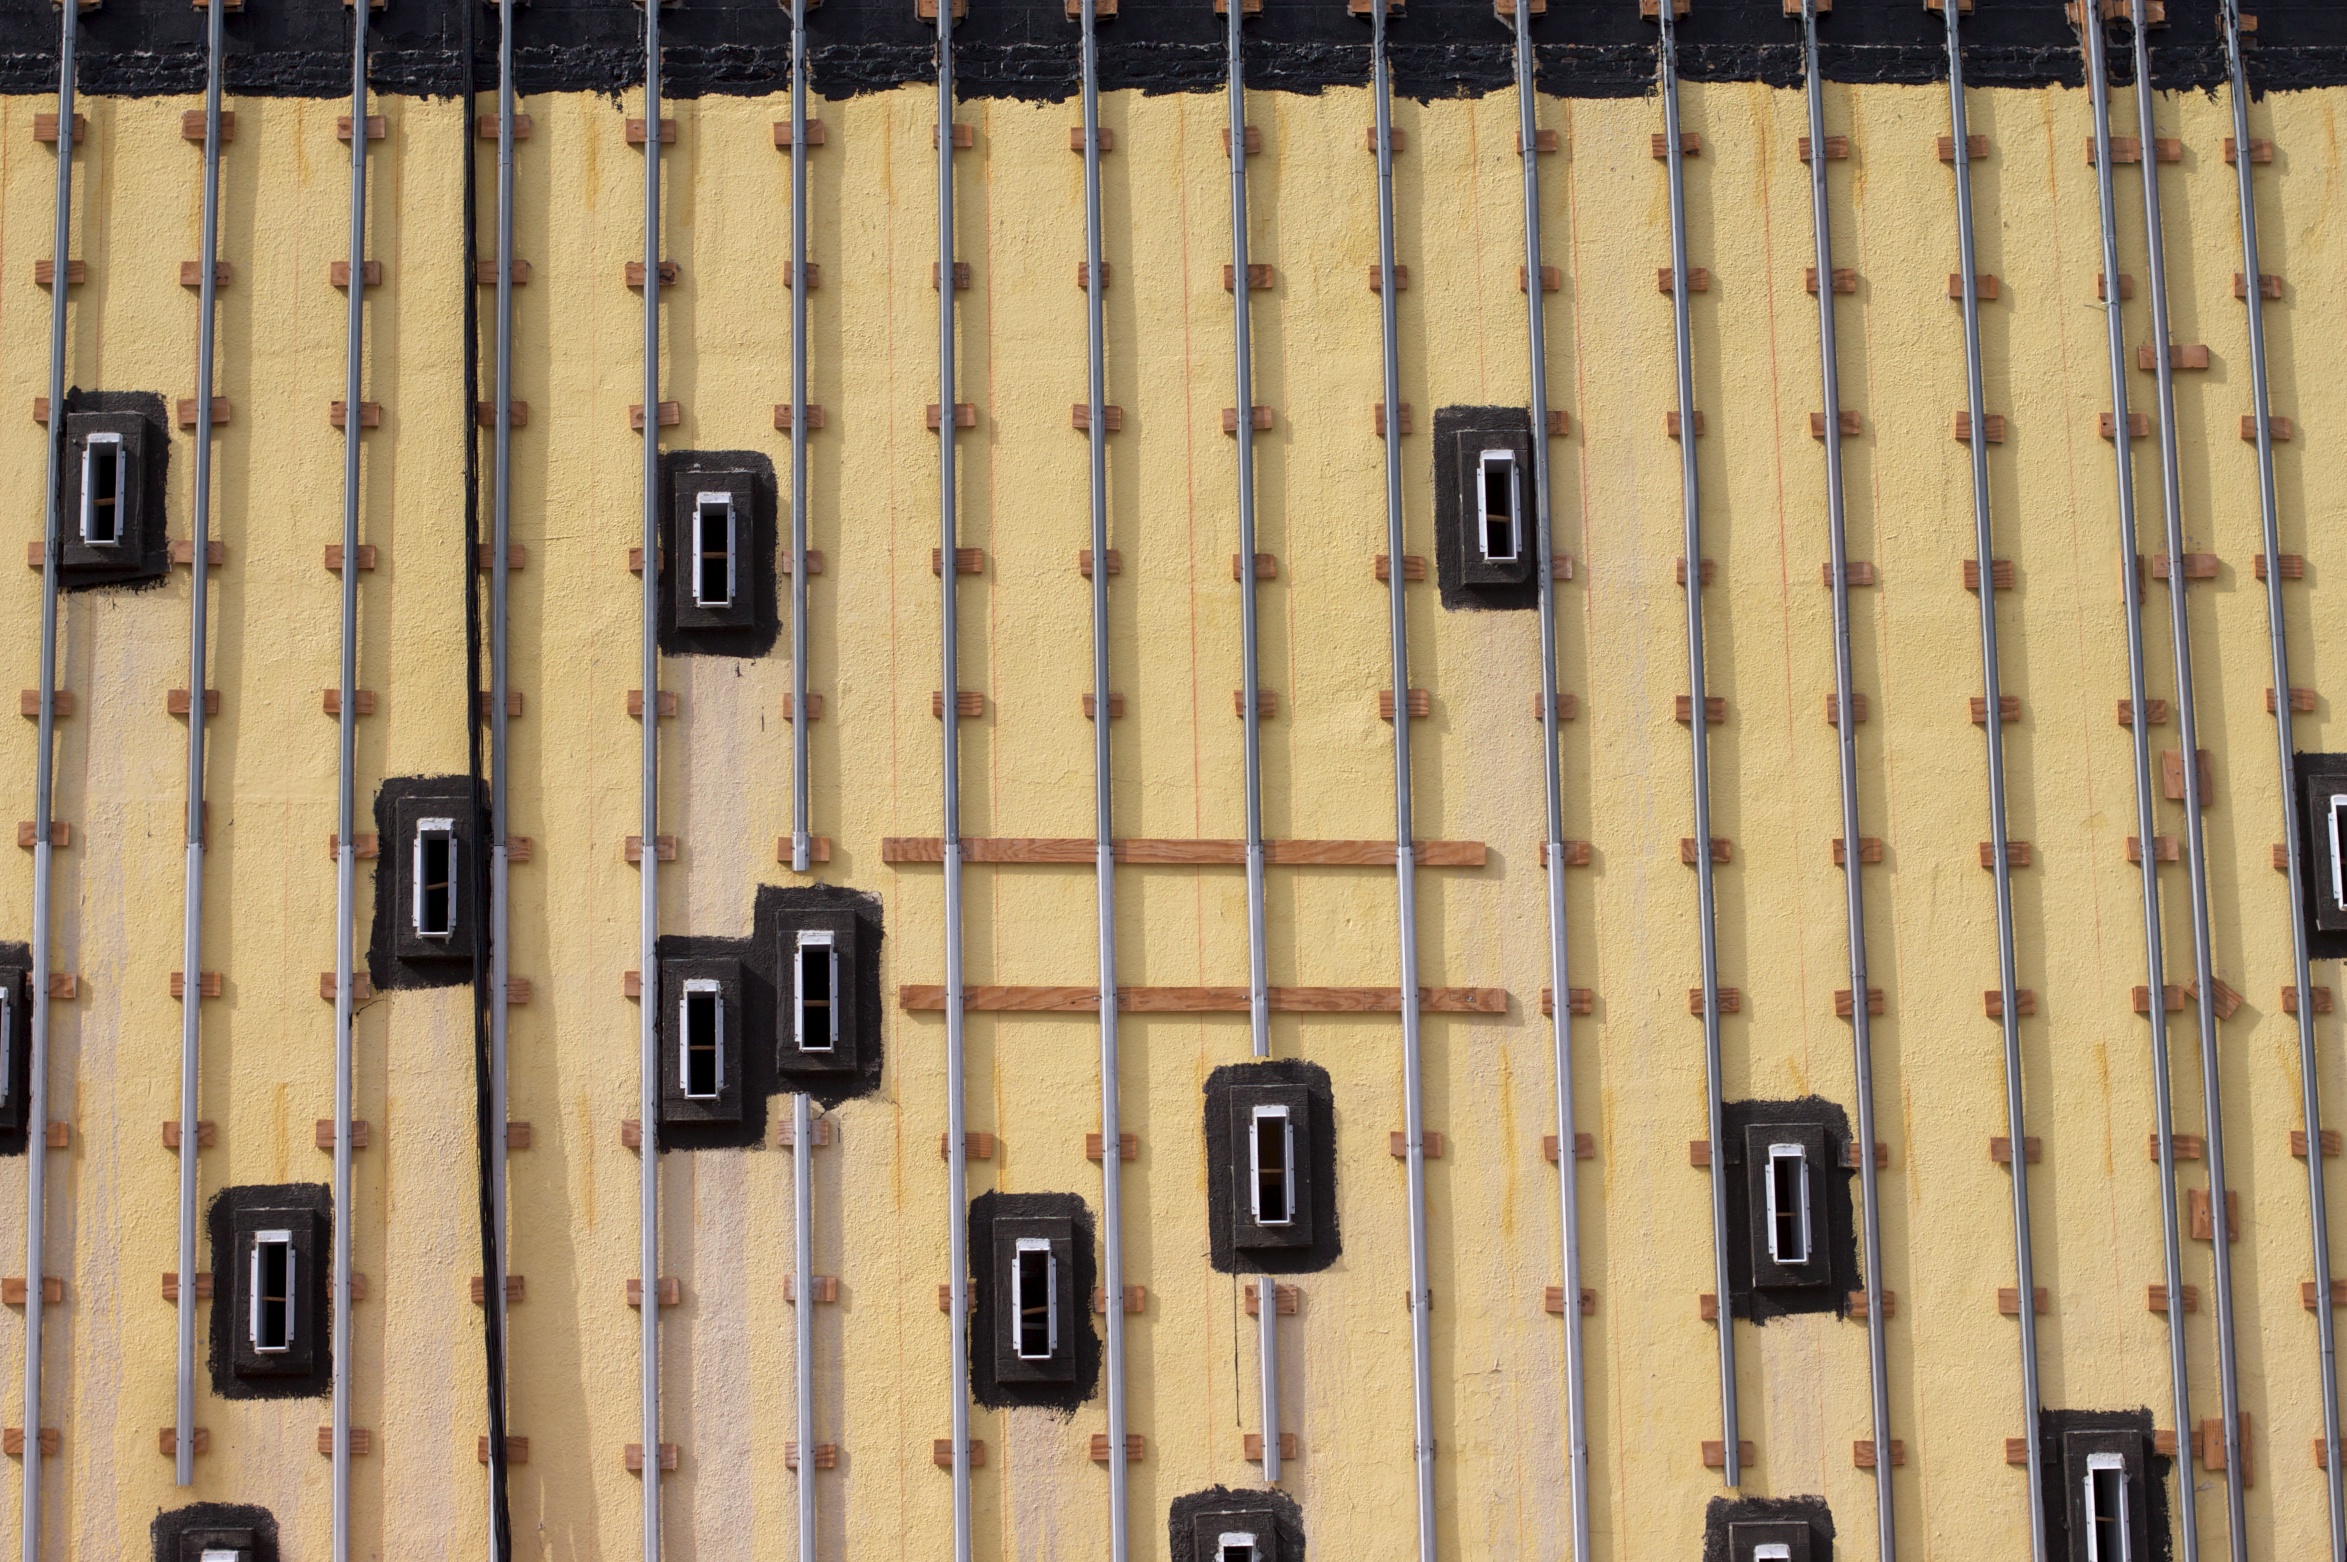
wood, musical instrument, interior design, man made object